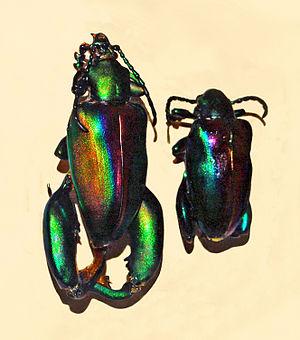
Sagra est un genre d'insectes coléoptères appartenant à la famille des chrysomèles que l'on trouve en Asie du Sud-Est, en Indonésie et en Océanie.